János Biri

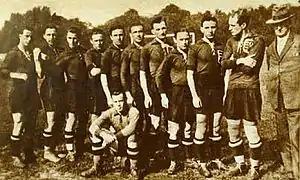
1924 Maygar team; Károly Fogl, Zoltán Opata, Ferenc Hirzer, Rudolf Jeny, József Eisenhoffer, Béla Guttmann, Gyula Mándi, Gábor Obitz, József Braun, György Orth, János Biri, and Gyula Kiss

Born in Budapest, Biri career in football started in a hometown club, Kispest AC at the age of 19. His performances earned him a place in the Hungary national team squad for the 1924 Summer Olympics. In 1925, he moved to Italy, representing Padova in the early days of what was to known as Serie A. After two seasons in Italy, he returned to Hungary, passing through several teams, without much success, having short spells in France and Portugal, retiring in 1936, at age 35.